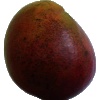
Label: Mango Red 1